South African Class 16 4-6-2

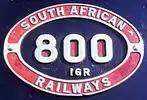
x100px

Eventually all twelve Class 16 locomotives were reboilered with Watson Standard no. 2B boilers and reclassified to Class 16R. Early conversions were equipped with copper and later conversions with steel fireboxes. In the process, they were also equipped with Watson cabs with their distinctive slanted fronts, compared to the conventional vertical fronts of their original cabs.